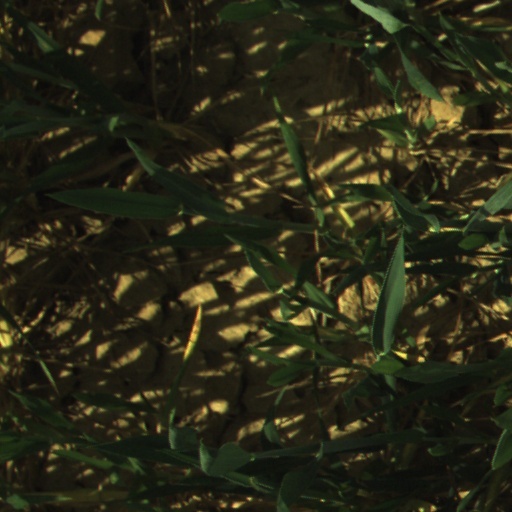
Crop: wheat